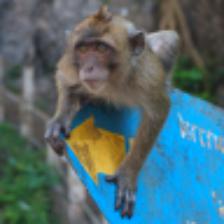
Label: NonHuman